Falcon Air

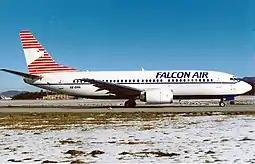
Falcon Air Boeing 737-300

Falcon Air was a cargo and passenger airline based in Malmö, Sweden. It operated mail transport services at night and day flights on contract for FlyMe. Its main base was Malmö/Sturup Airport.